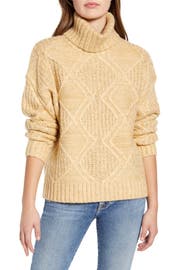
diamond shaped stitching update this classic cable knit pullover topped with a loose fitting cozy turtleneck